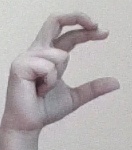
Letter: thal